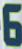
Number: 6